Kozma Gamburov

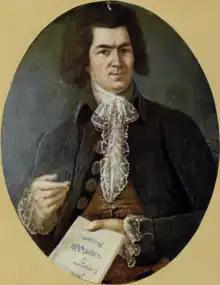
Gamburov in the role of Starodum (The Minor)

Kozma Gamburov (died 1810) was a Russian stage actor and opera singer. He was engaged at the Karl Knipper Theatre in St. Petersburg in 1777, where he belonged to the generation of actors on the first and newly founded public theatre in St Petersburg. He performed male principal parts and was known for his roles as heroes and lovers.